Downfall (2004 film)

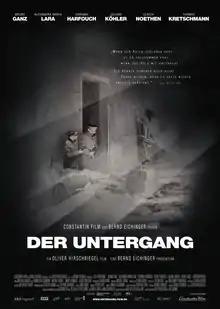
Theatrical release poster

Downfall is a 2004 historical war drama film written and produced by Bernd Eichinger and directed by Oliver Hirschbiegel. It depicts the final days of Adolf Hitler (portrayed by Bruno Ganz), during the Battle of Berlin in World War II, when Nazi Germany is on the verge of total defeat at the hands of the Allies. The cast includes Alexandra Maria Lara, Corinna Harfouch, Ulrich Matthes, Juliane Köhler, Heino Ferch, Christian Berkel, Alexander Held, Matthias Habich, and Thomas Kretschmann. The film is a German-Austrian-Italian co-production.